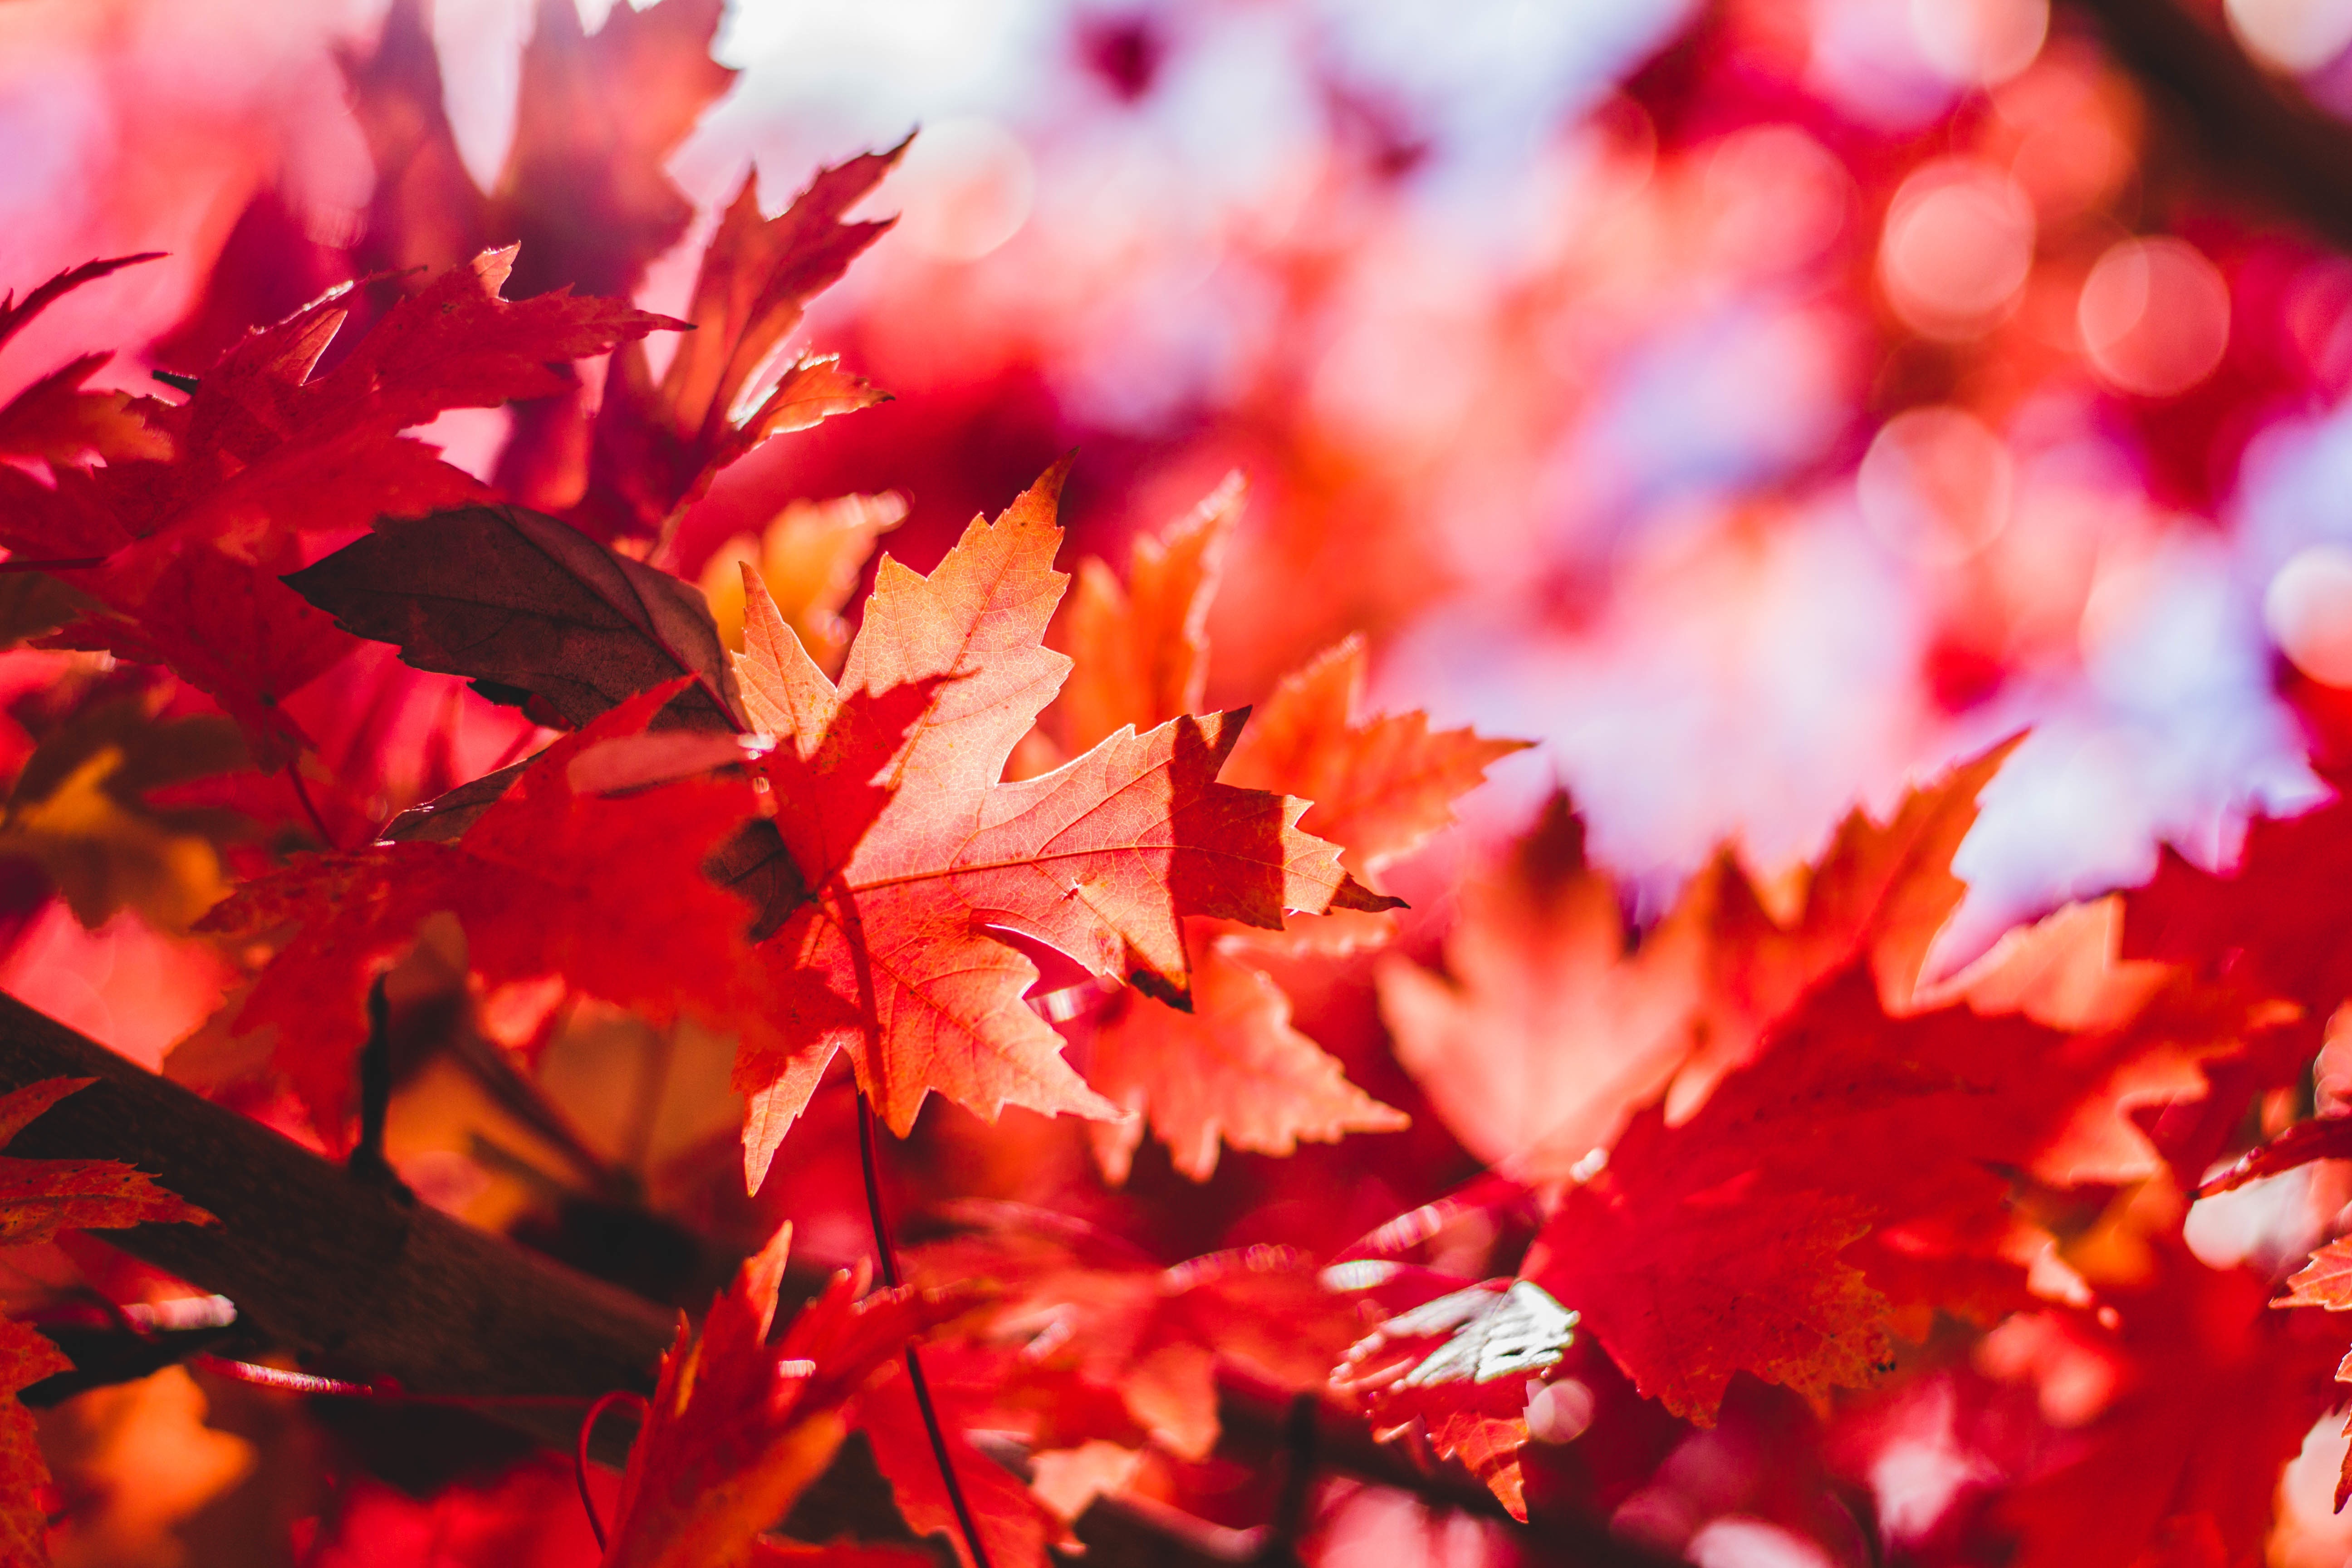
tree, nature, branch, plant, leaf, fall, flower, petal, foliage, red, autumn, season, botanical, maple, maple tree, maple leaf, falling, leaves, veins, canada, shrub, seasonal, canadian, fallen, macro photography, flowering plant, woody plant, land plant